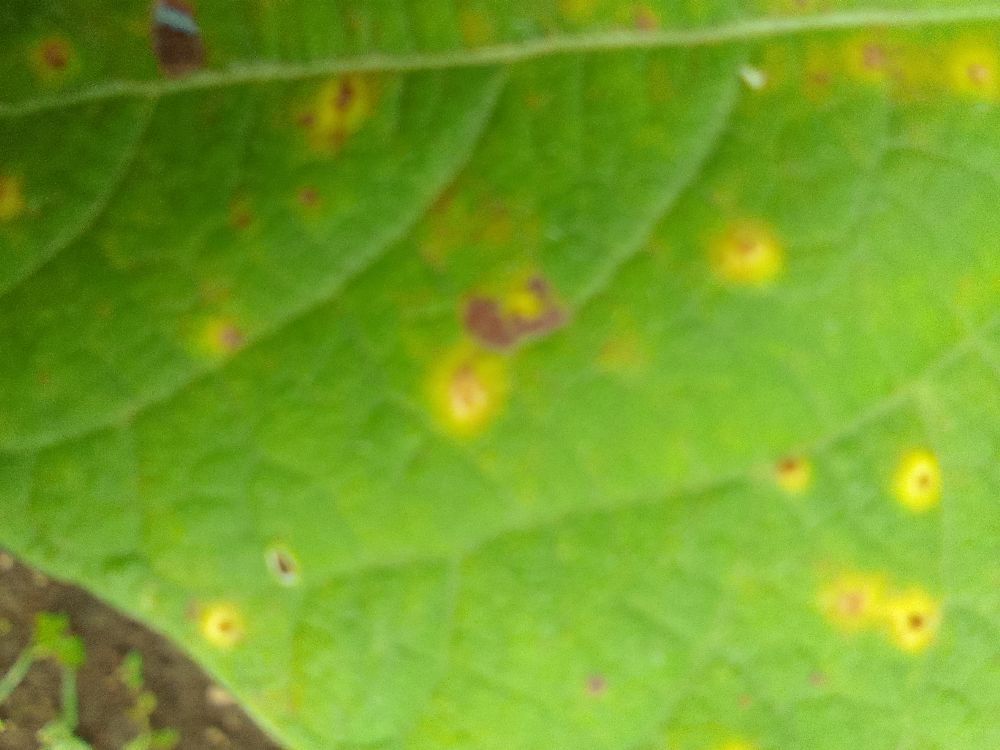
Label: rust